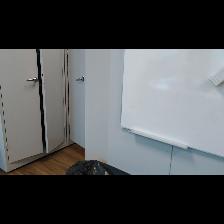
Label: NonHuman